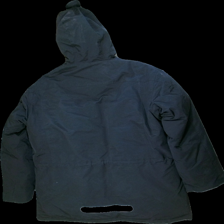
View: back
Type: Winter jacket
Category: Unisex
Brand: Peak Performance
Colors: Black
Material: 100% nylon
Cut: Regular
Size: XL
Season: Winter
Price range: 150-250
Recommended usage: Reuse